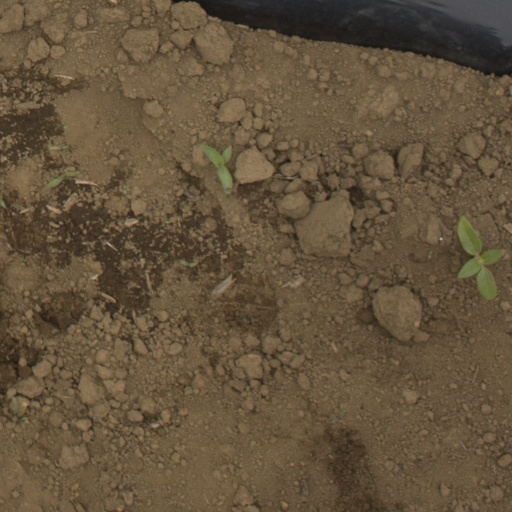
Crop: Jerusalem artichoke